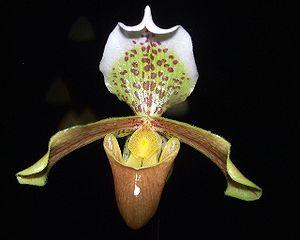
L'emblème de l'Inde est composé de trois lions sur un chapiteau orné d'une roue au centre, d'un buffle à droite et d'un cheval galopant à gauche.